Begum Aizaz Rasul

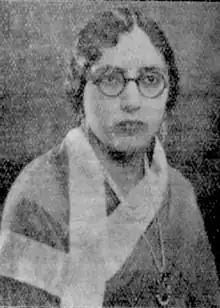
Begum Aizaz Rasul, from a 1938 issue of "The Indian Listener"

Begum Qudsia Aijaz Rasul (2 April 1909 – 1 August 2001) was the only Muslim woman in the Constituent Assembly of India that drafted the Constitution of India.